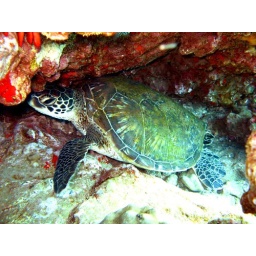
A small green sea turtle resting in a cave.